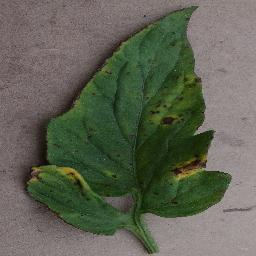
Label: Tomato___Bacterial_spot